Batman: Gates of Gotham

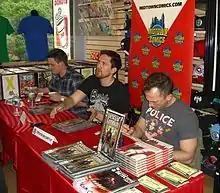
From left to right: writers Scott Snyder and Kyle Higgins, and artist Trevor McCarthy at a signing for issue #1 at Midtown Comics in Manhattan, May 19, 2011.

Preview art from the series was released by DC in April 2011, one month before the first issue's release.